Medical missions

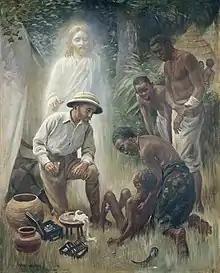
"A medical missionary attending to a sick African"; oil painting by Harold Copping, 1930

Another example of early medical missionary efforts is found in the work of David Livingstone, the prominent explorer and missionary. Livingstone worked as a medical doctor at the mission station in Kuruman, South Africa, beginning in 1841. Livingstone became known for his abilities as a healer, but eventually tired of medical work and doubted its effectiveness as a form of Christian ministry. He ceased to practice medicine and began his exploration of Africa's interior and fight against the slave trade, for which he is most commonly remembered. Despite Livingstone's limited practice as a medical missionary, he, like Parker, influenced medical doctors to pursue careers as missionaries. The Edinburgh Medical Missionary Society had a relationship with Livingstone from 1858 until his death in 1873.